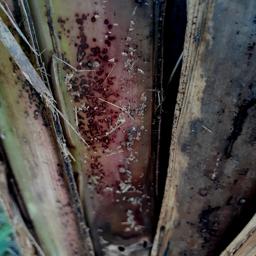
Label: PSEUDOSTEM WEEVIL